First Battle of Boulou

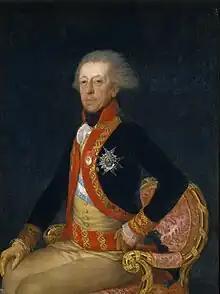
Antonio Ricardos

On 3 October 1793, d'Aoust ordered an assault on the Spanish entrenched camp at Le Boulou. The attack was repulsed by the soldiers led by Juan Miguel de Vives. On 4 October, the troops of Francisco Solano defeated a French attack on a different part of the camp. On 11 October, Turreau arrived from his former posting with the Army of the Coasts of La Rochelle to take command. He found that the representatives had written a letter to the War Minister asking him to keep Turreau in the Vendée. The representatives urged Turreau to let d'Aoust complete the operation that he started. Turreau was appalled at the way the representatives had usurped control of the army and was determined not to become their pawn. Since the government had failed to send formal notice of his appointment, Turreau decided to merely act as an observer.